RAF Uxbridge

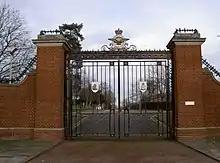
St. Andrew's Gate, the ceremonial entrance to RAF Uxbridge

A delayed-action landmine fell on the station on 26 September 1940, between the police school and WAAF Quarters where it remained until it was defused the following day. Two days later on 28 September a bomb fell into a tree from the Operations Room and was later taken to Harefield where it was defused. A Junkers Ju 88 attacked the station on 6 October 1940, dropping a bomb beside the Navy, Army and Air Force Institutes (NAAFI) grocery shop. The device damaged water and gas mains but caused no casualties. Few bombs fell on the station; Luftwaffe pilots may have mistaken the glass greenhouses at the Lowe & Shawyer plant nursery west of the station for a large body of water not on their maps.